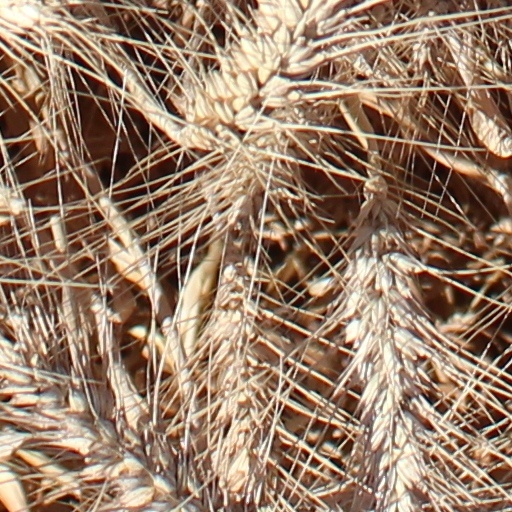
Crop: wheat